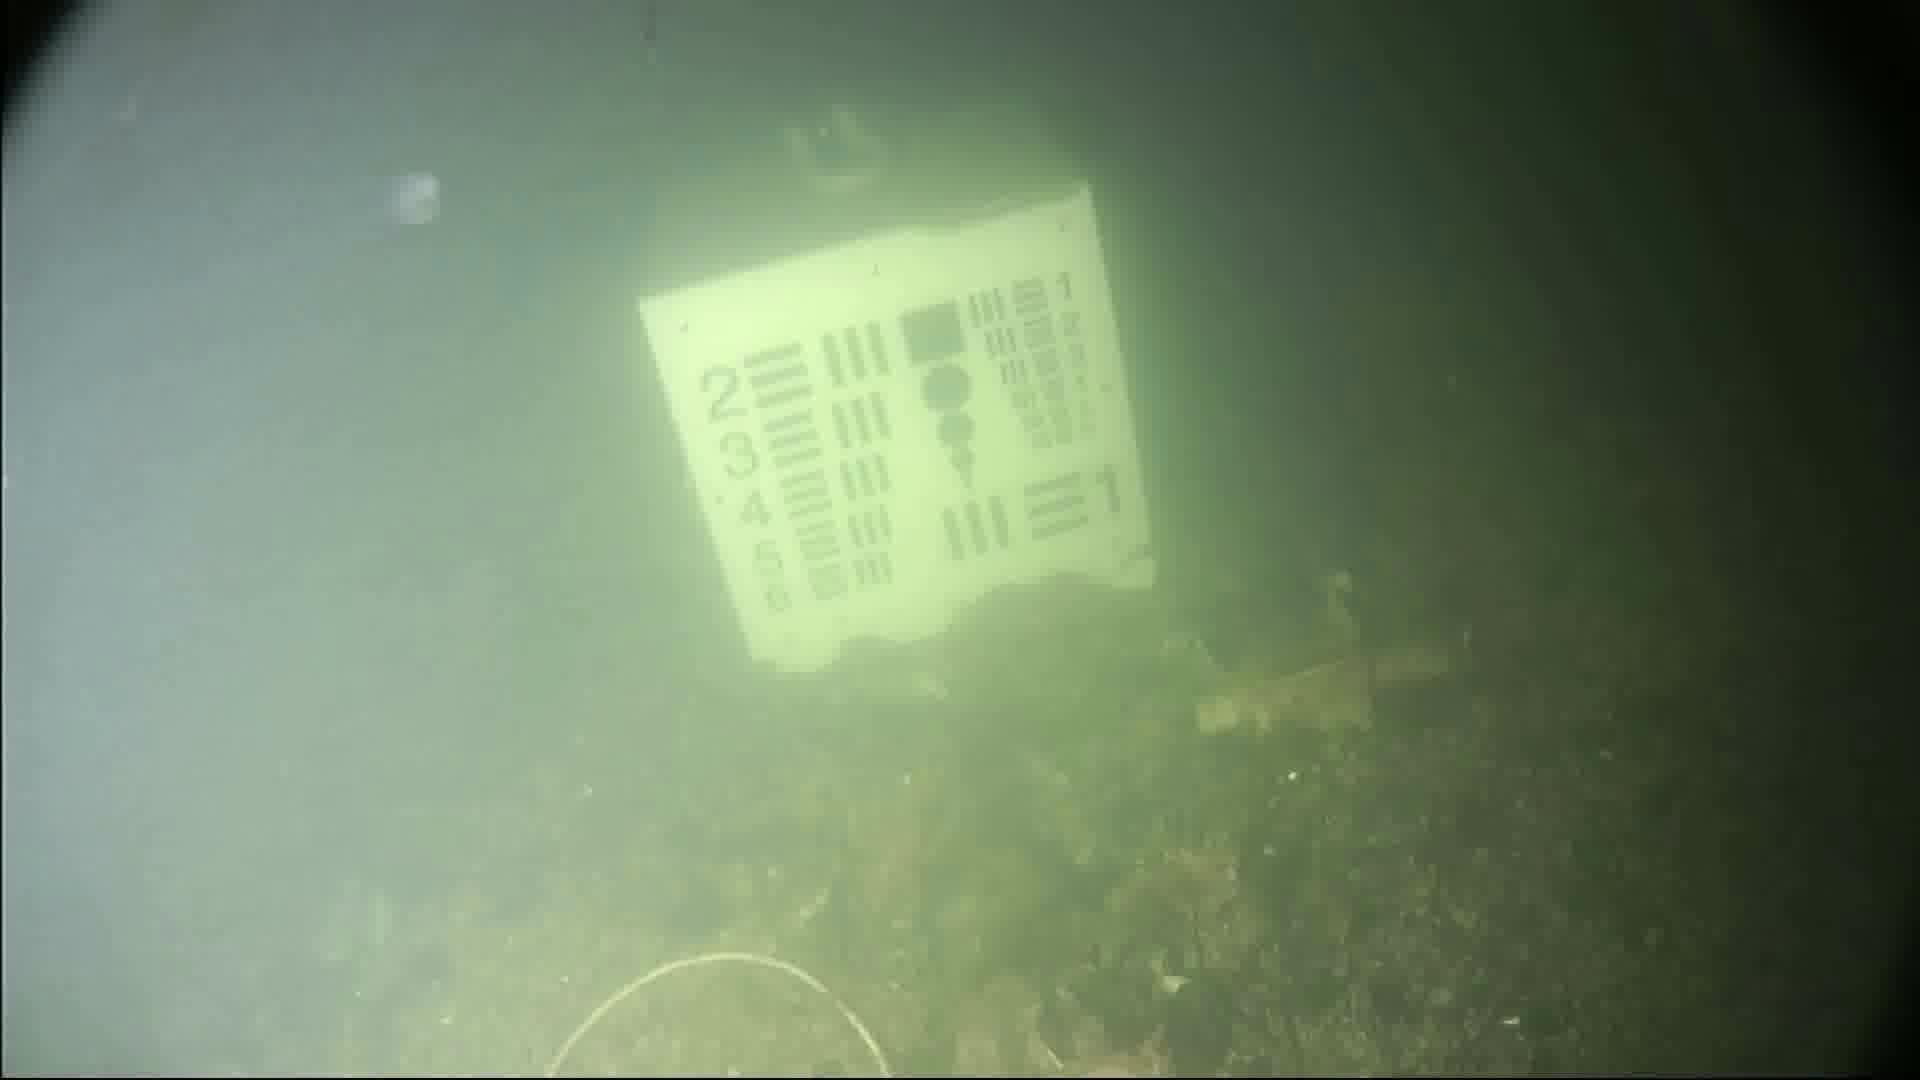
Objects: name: jellyfish